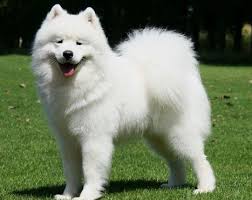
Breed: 232-n000083-Eskimo_dog